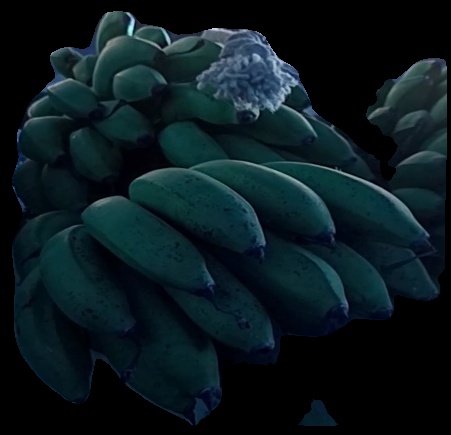
Variety: rasbale
Grade: grade2